A History of British Fishes

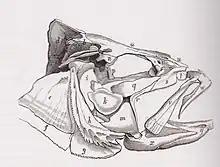
The bones of a perch head lettered for an identification key

Yarrell was a great admirer of Thomas Bewick (he named a new wildfowl species "Bewick's swan" after the engraver).